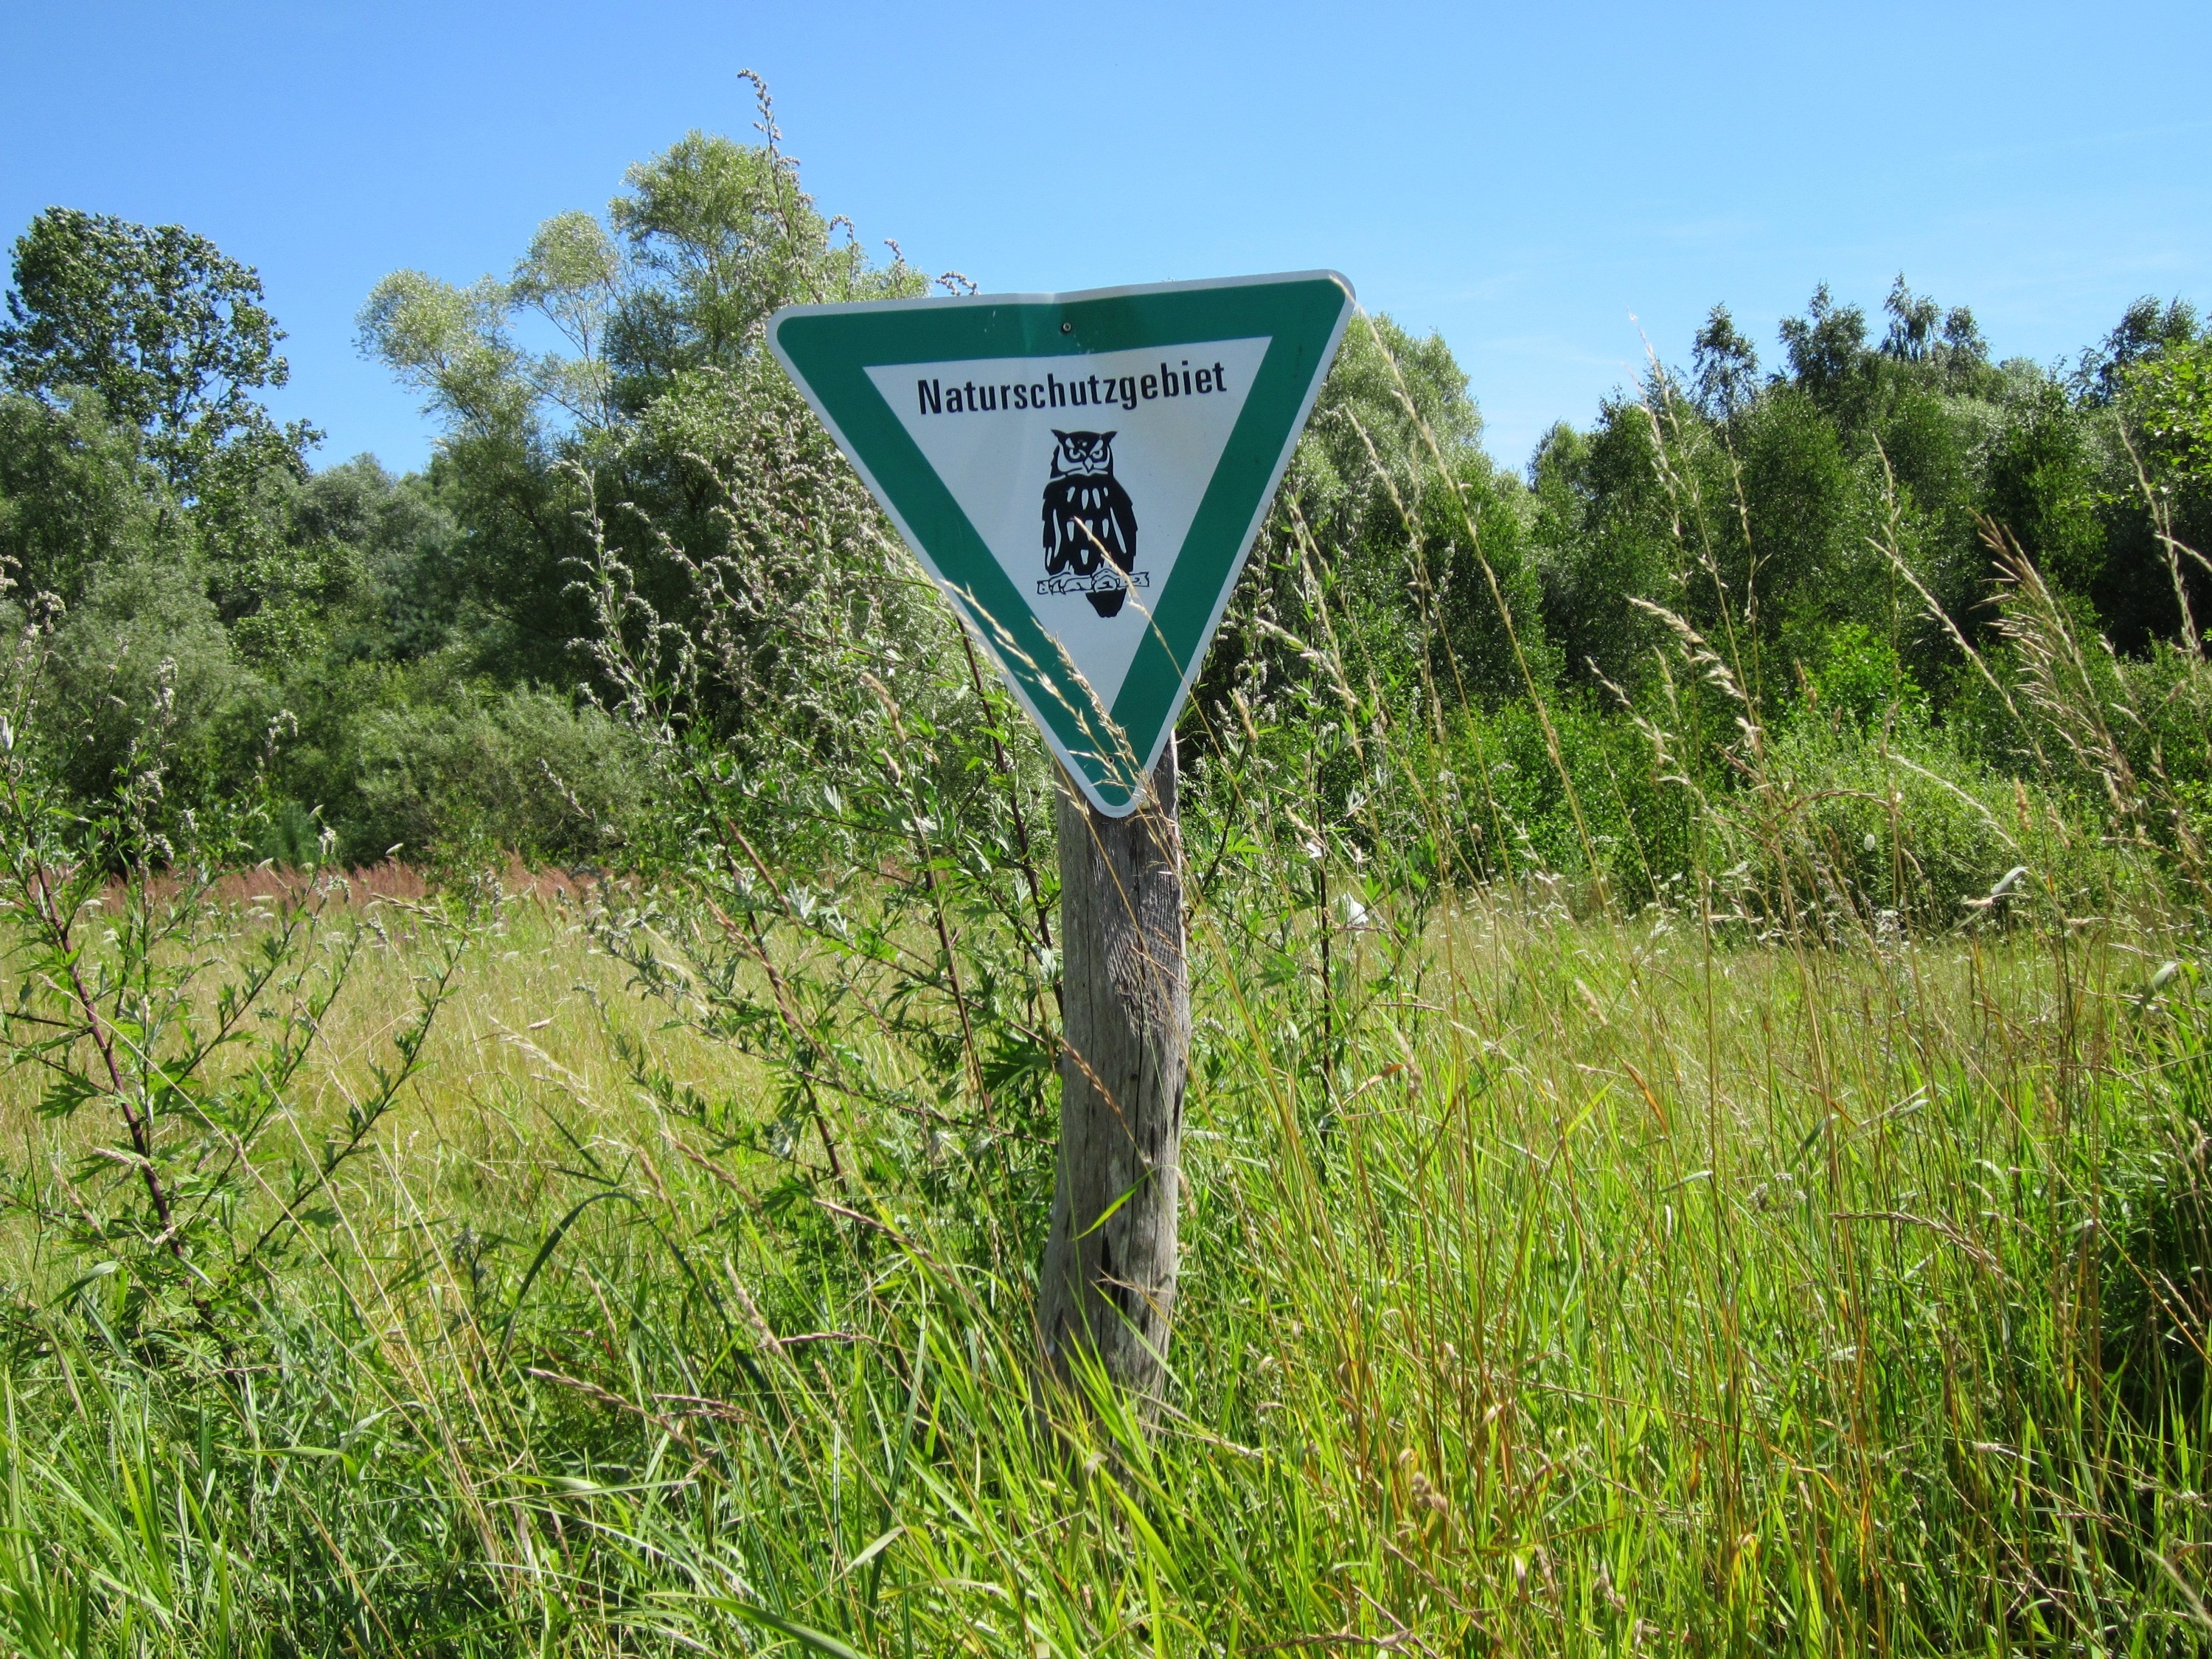
nature, grass, growth, trail, lawn, meadow, environment, sign, symbol, life, eco, ecology, wetland, conservation, habitat, protected, nature reserve